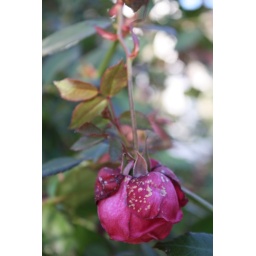
Fading fast is this pink rose in early February.